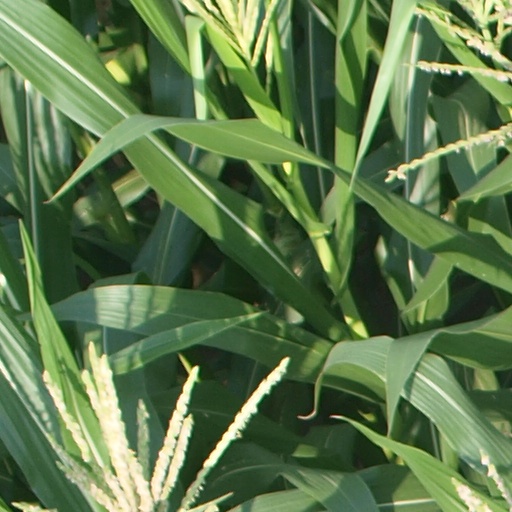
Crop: maize; corn